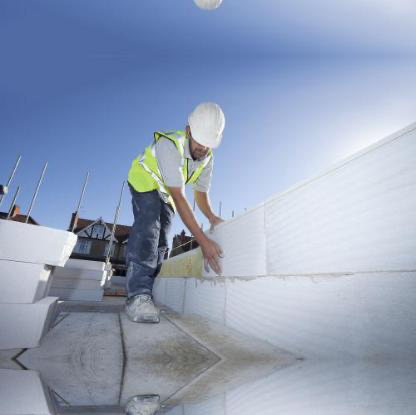
Objects in the image:
label: helmet
label: helmet